Long-legged buzzard

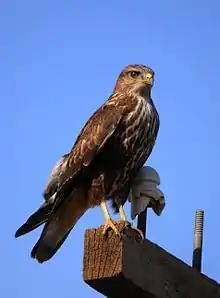
A long-legged buzzard perched on a utility pole.

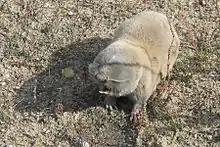
Terrestrial small mammals such as greater mole-rats are often the primary prey of long-legged buzzard.

While the North African race is largely sedentary some short-range dispersal, wandering occasionally to Iberia, while one moved to Senegal in October, rarely southward movements occur, such as to Burkina Faso and Lagos. The nominate race more or less residential in the southern part of the breeding range but almost wholly migratory in north and east of range. Autumn migration commences any time from late August to throughout September. Data from intermediate areas such as Lebanon indicates that autumn passage can extend occasionally into November. Unlike common buzzards, long-legged buzzards tend to migrate singly or in small flocks. Quite small numbers tend to be recorded at main migratory hawk-watches. For example, 1,816 at Suez from September to early November in 1981. In the south Red Sea coast at Bab-el-Mandeb the total number of long-legged buzzards is up to around 130 each autumn. The species normally reaches the Indian subcontinent by about September or October and leaves by about March. Corresponding arrival and departure dates as in the Indian subcontinent were documented for wintering long-legged buzzards in Korea. A majority of the species winter in the eastern Mediterranean, i.e. Greece, Asia Minor through Middle East and Arabia to southern Tibet and northern India, as well as elsewhere in Asia. Central Asian areas may show a mixture of migratory populations, staging grounds and some wintering buzzards. Moderate numbers of long-legged buzzards tend to be documented in Africa, mostly in the Nile Valley in Sudan and the species seldom ranges south of the Sahara but migrants have been documented in both west Africa and east Africa as vagrants. Spring returns flights occur from late February on for about a month and a half, peaking in the 2nd half of March with even fewer typically seen at major migratory sites than in the fall. For example, only about 105 are recorded throughout an average spring in Eilat. Breeding usually already commenced by March-mid April to May, even for birds breeding in the northerly part of the range.